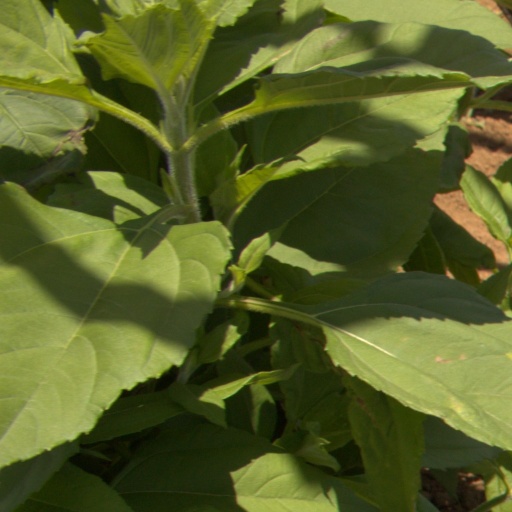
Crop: Jerusalem artichoke